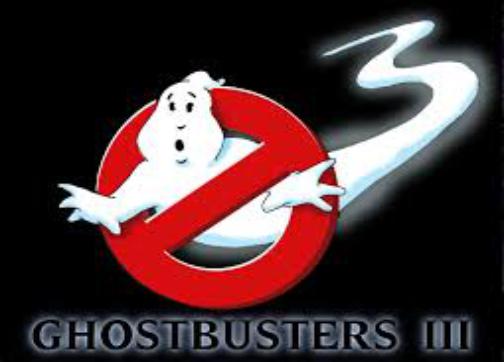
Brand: Ghostbusters
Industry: Leisure